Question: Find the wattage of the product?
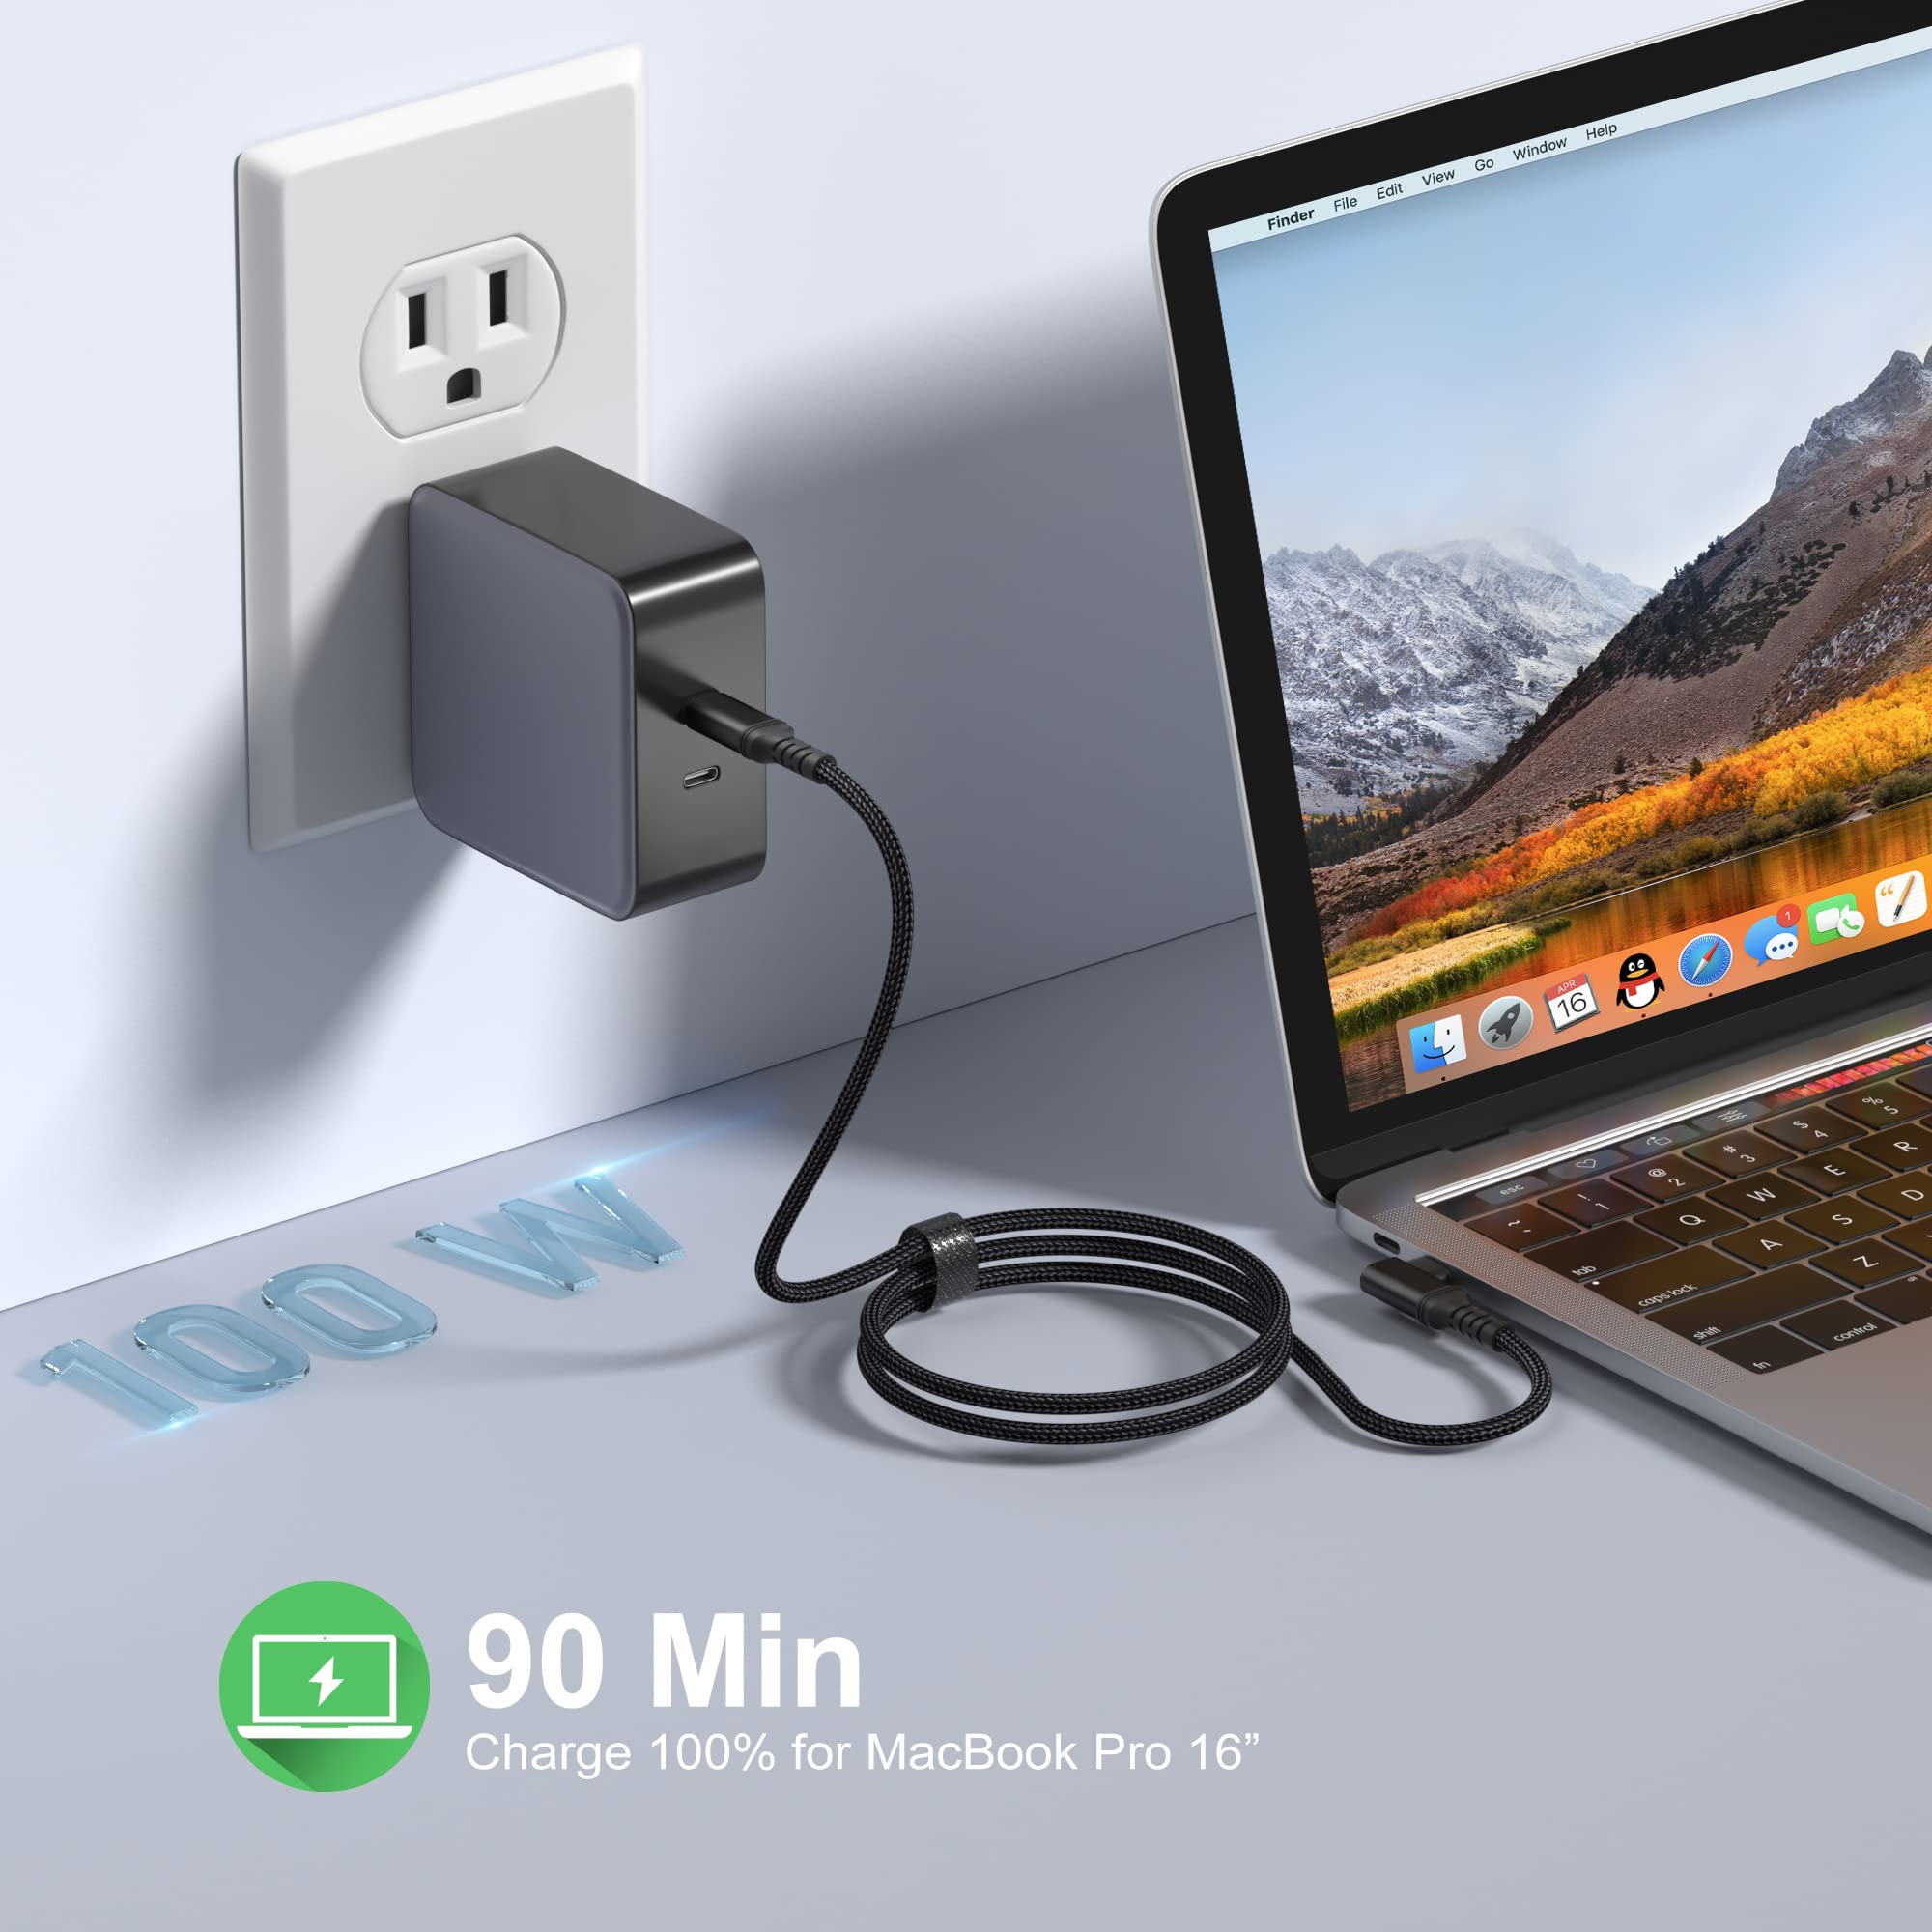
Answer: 100.0 watt